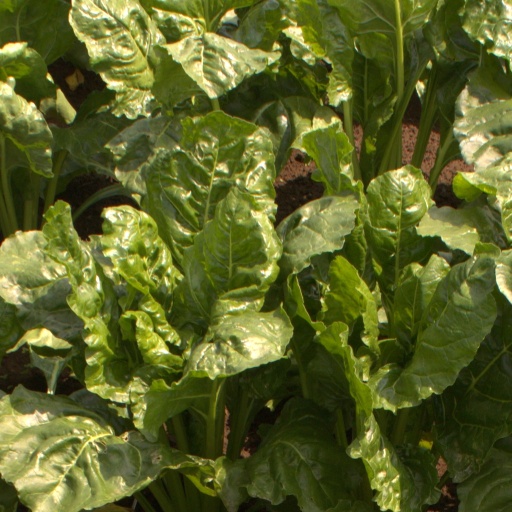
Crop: sugar beet